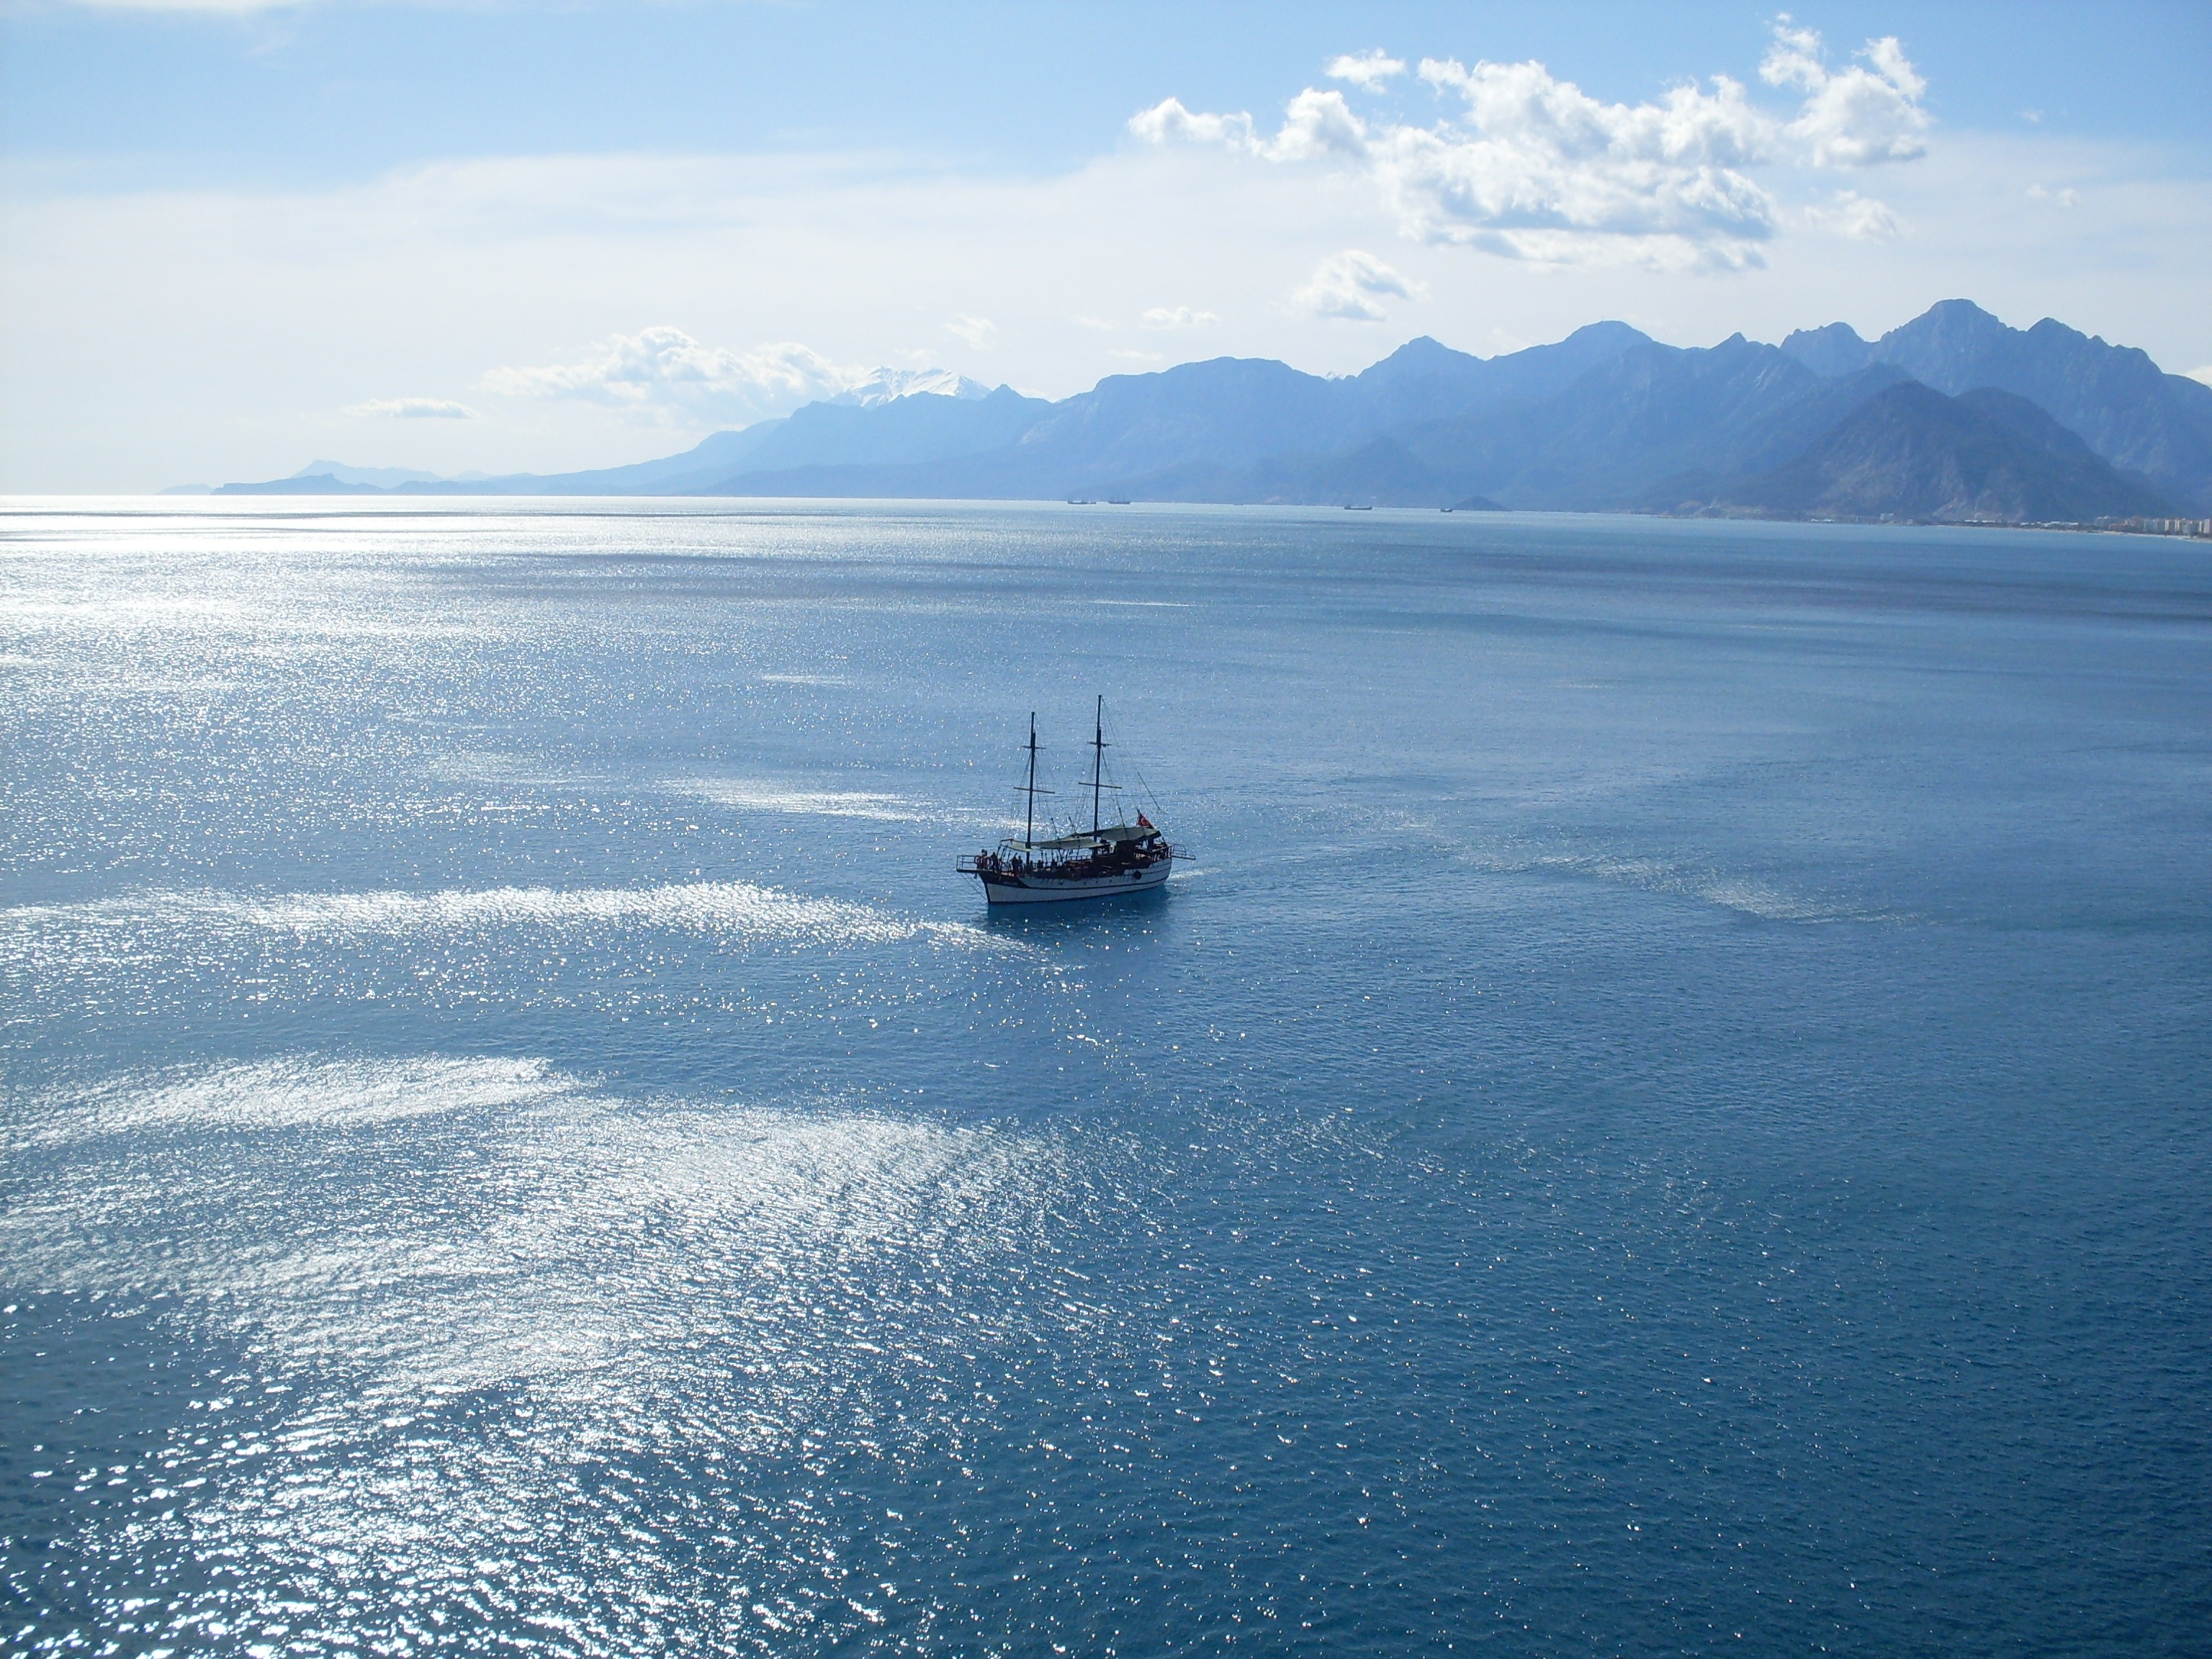
sea, coast, ocean, horizon, boat, lake, ship, vehicle, bay, blue, fjord, arctic, ferry, channel, watercraft, booked, landform, passenger ship, arctic ocean, antalya